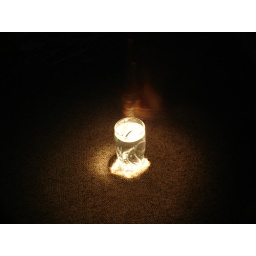
Playing around with a glass and some water - I think I was pouring the water during a long exposure.